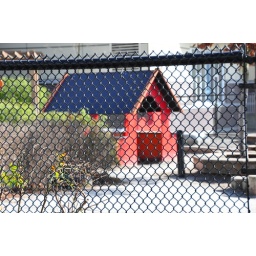
A cute little play house...too bad the fence is in the way...